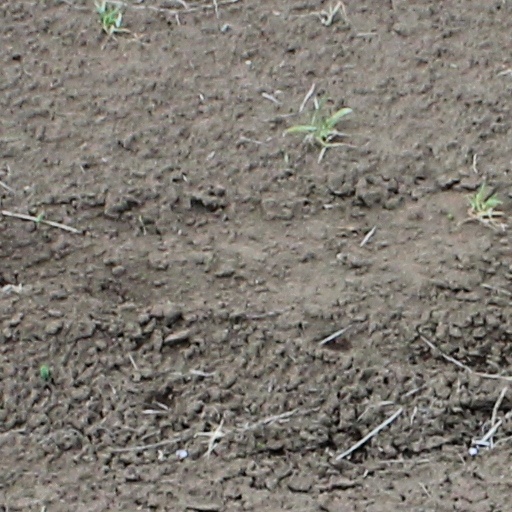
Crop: wheat